Korean Empire

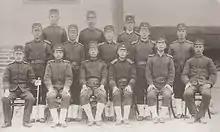
Soldiers of the Korean Imperial Army, 1898

The Imperial Armed Forces were composed of the Imperial Korean Army and the Imperial Korean Navy. With the central and provincial armies, the Korean Imperial grew immensely to 28,000 before 1907.